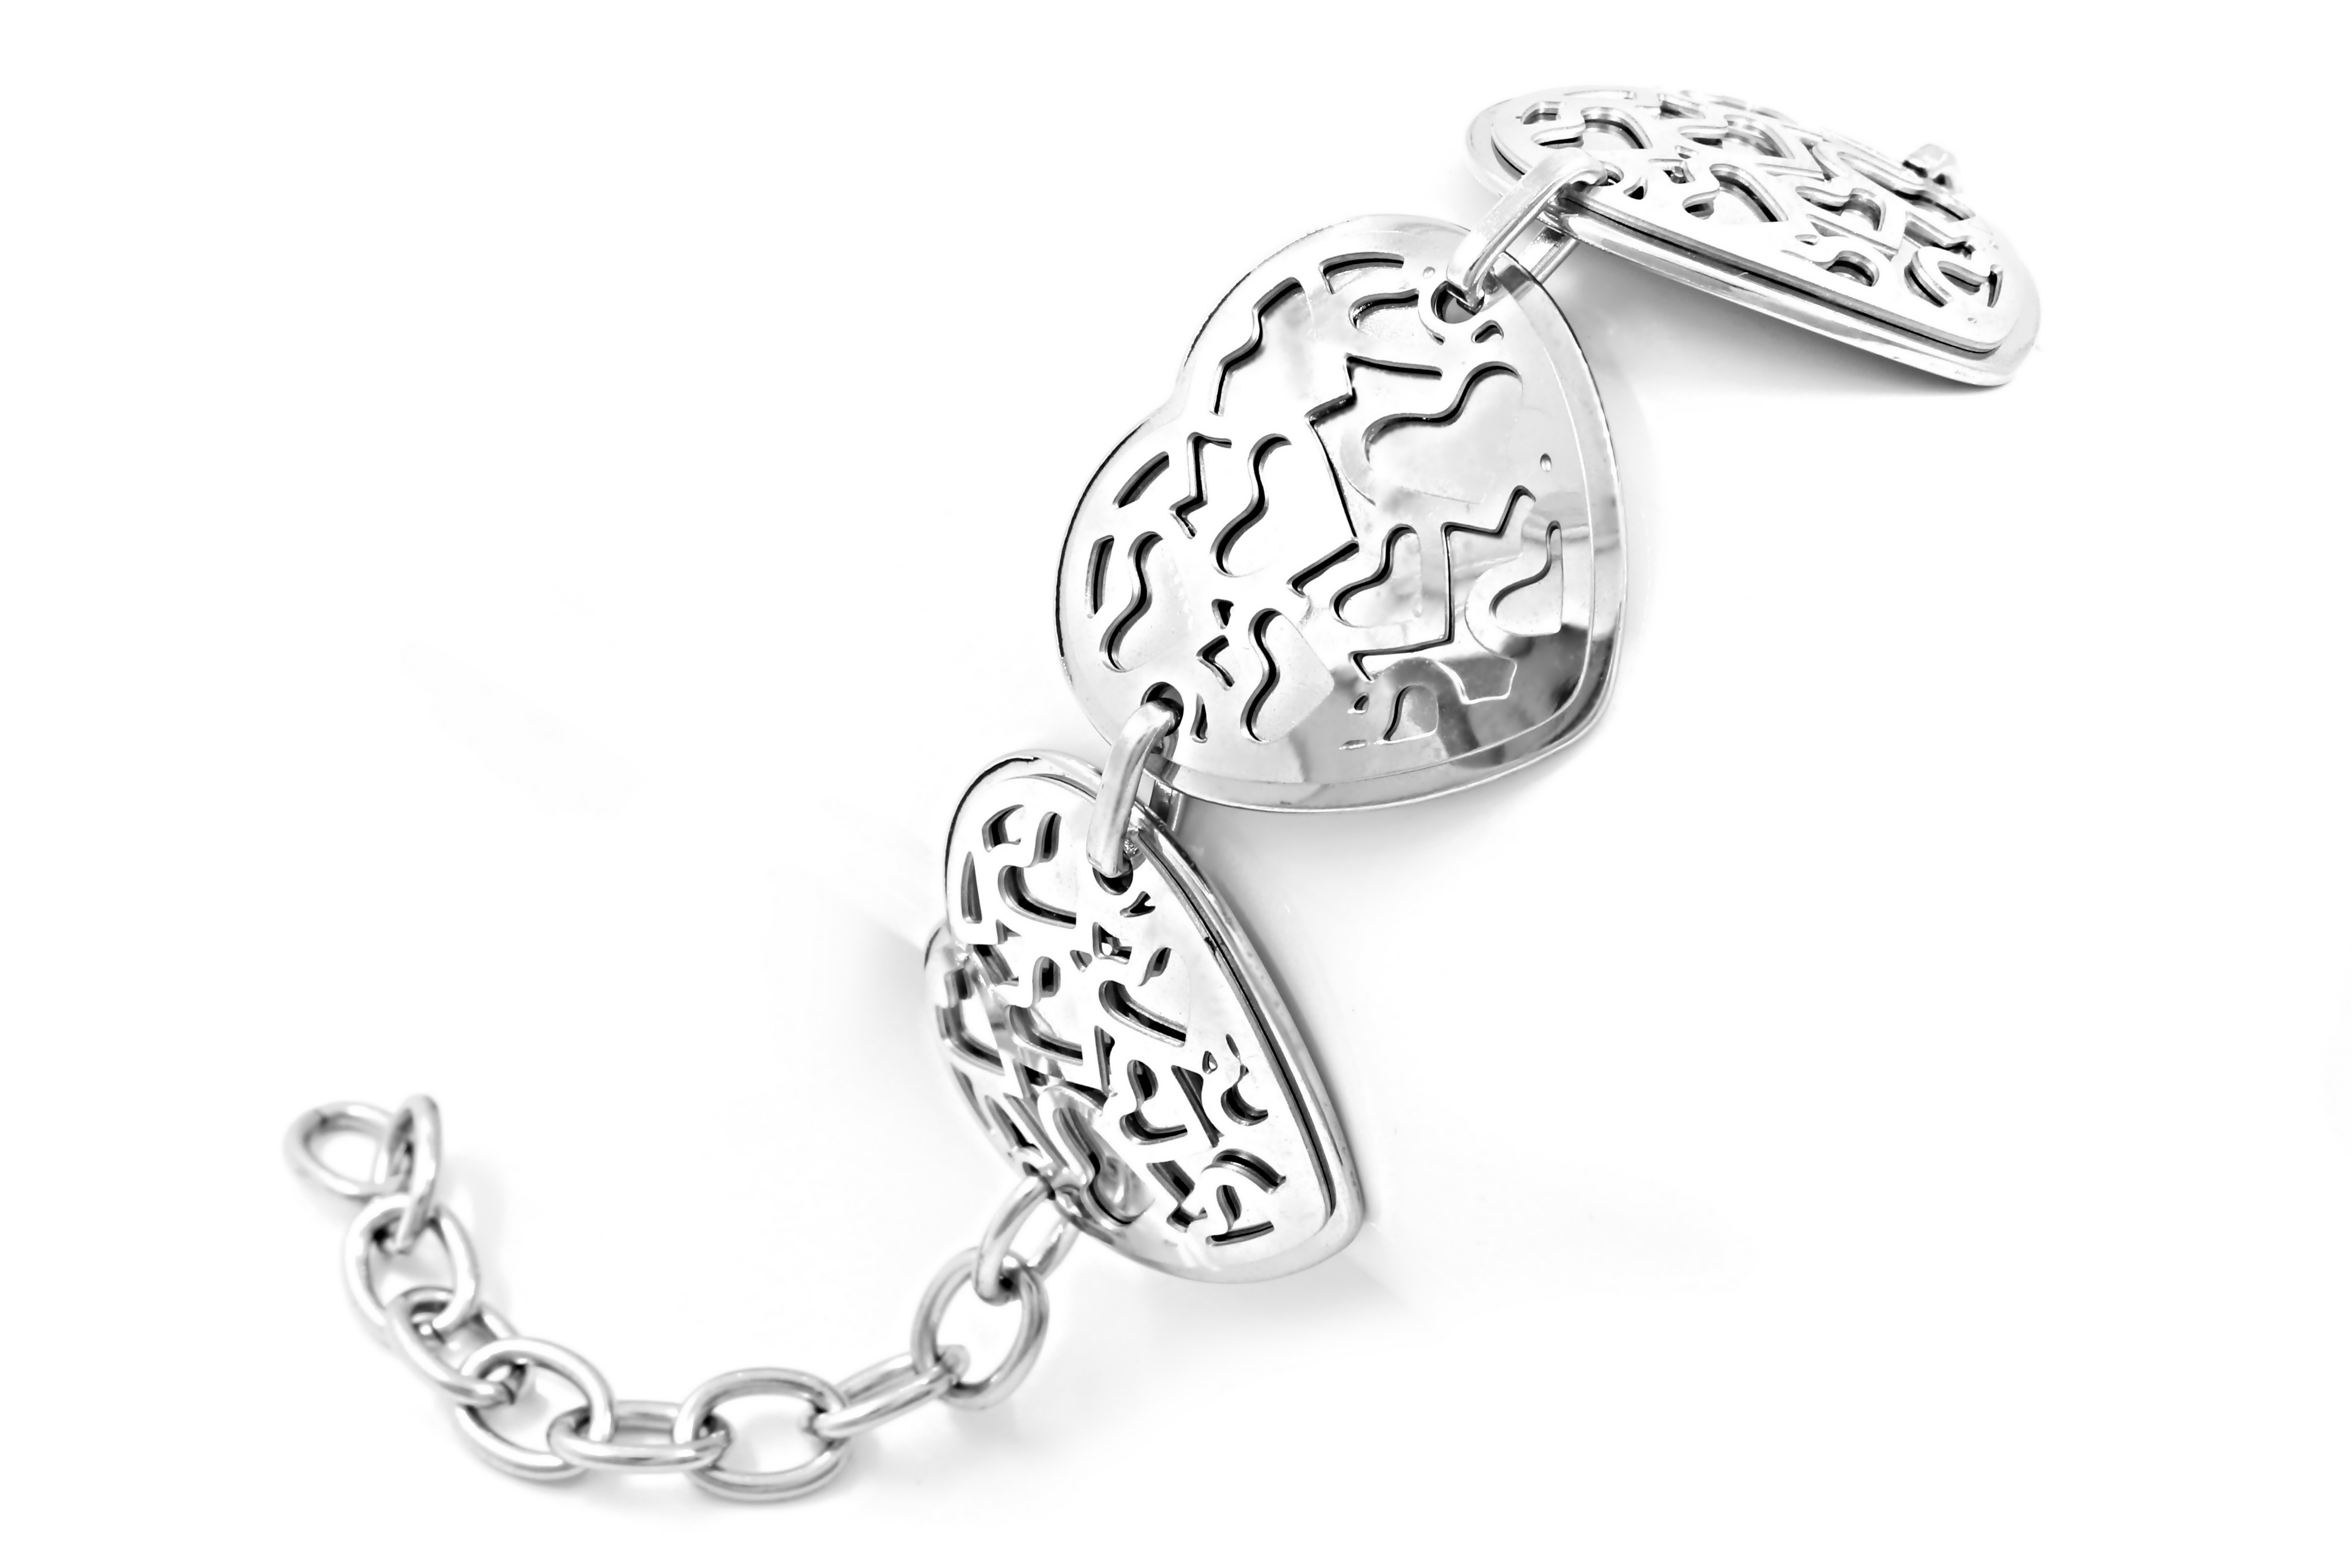
hand, white, chain, isolated, steel, gift, decoration, banner, metal, studio, fashion, merchandise, modern, jewelry, sparkle, bracelet, jewellery, jewel, punk, background, luxury, gold, women, silver, mens, beauty, joy, commercial, trade, iron, sale, elegance, pleasure, stainless, charm, brightness, pendant, jeweler, purchase, locket, fashion accessory, body jewelry